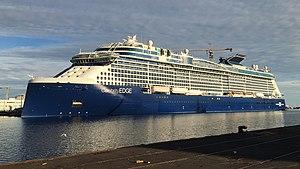
Le Celebrity Edge attend paisiblement sa livraison à Saint Nazaire
Celebrity Cruises est une compagnie maritime américaine spécialisée dans les croisières. Elle est basée à Miami en Floride. Cette compagnie est la propriété depuis 1997 de Royal Caribbean Cruise Line, tout comme Pullmantur Cruise et Azamara Cruises.